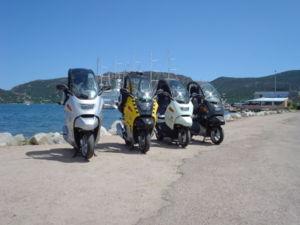
Le C1 est un modèle de scooter produit par le constructeur allemand BMW.